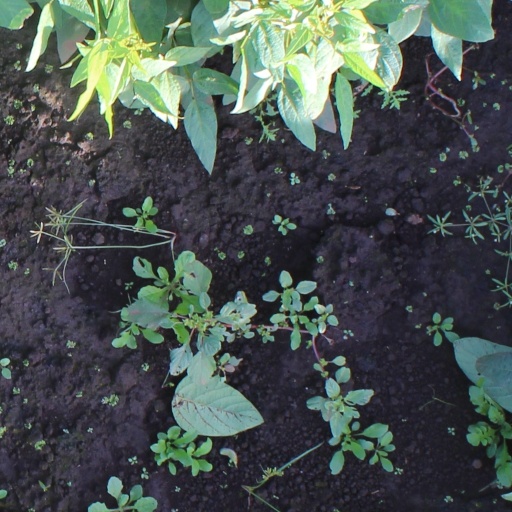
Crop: soybean